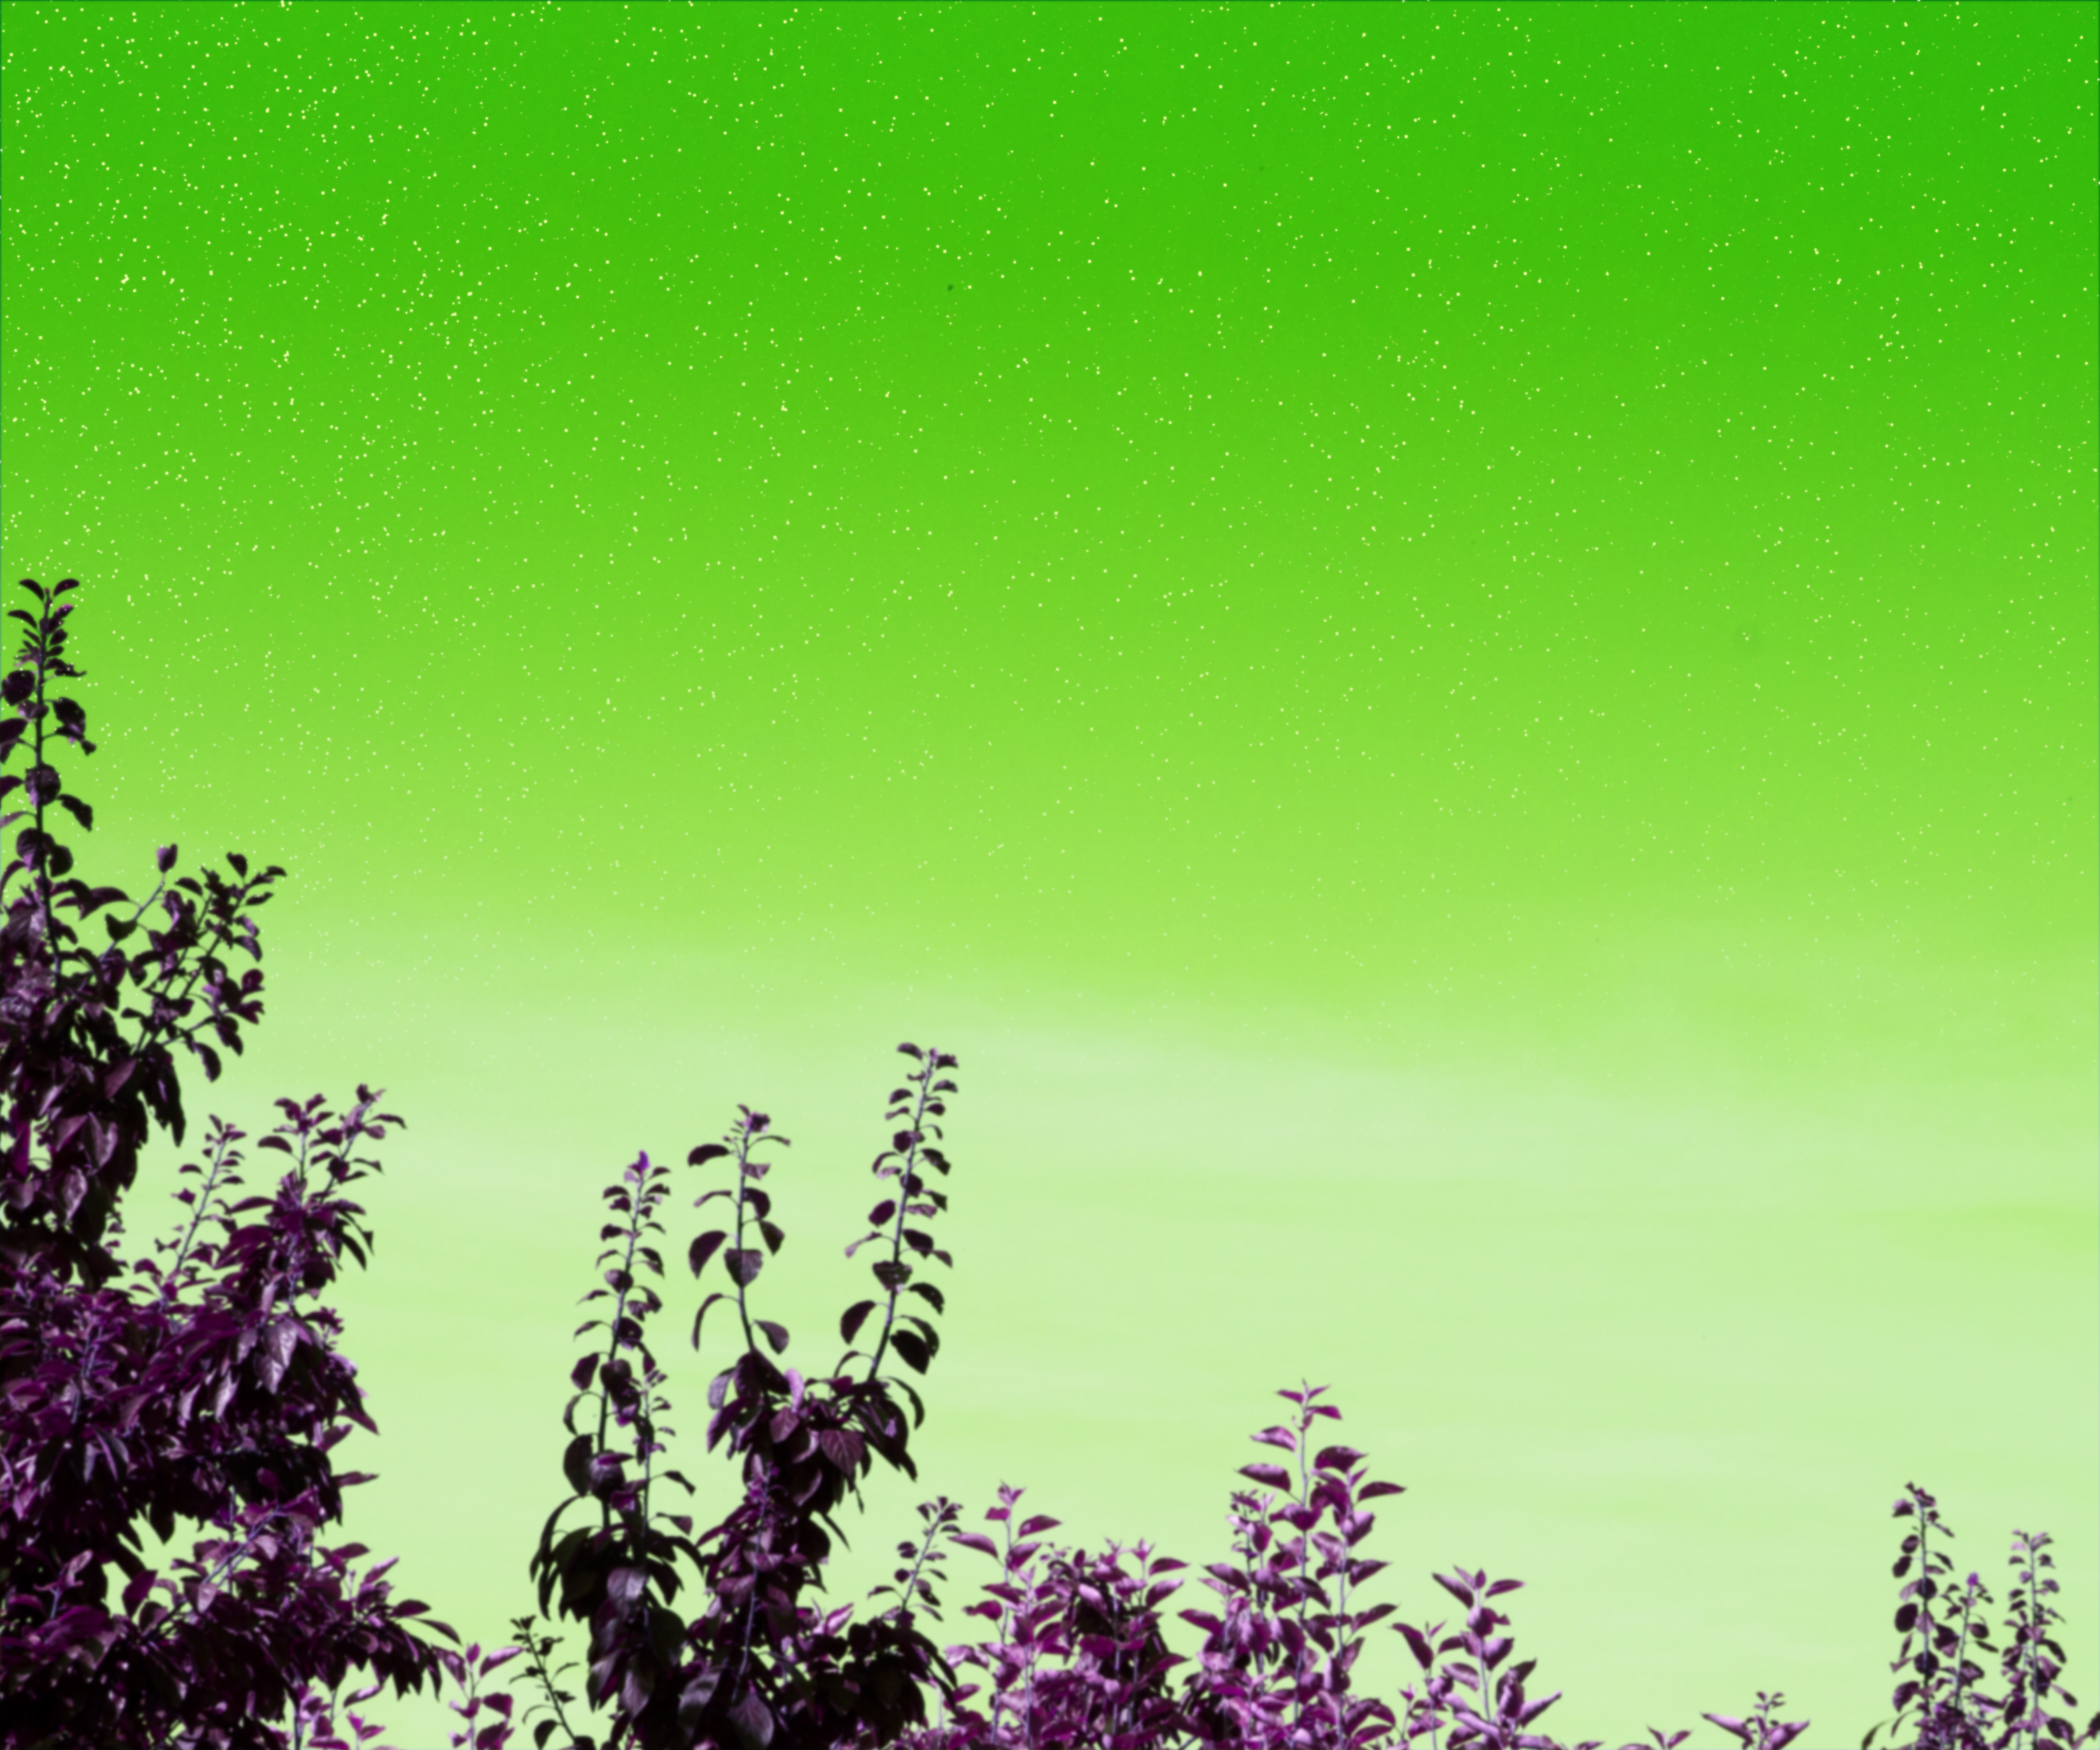
sky, background, blue, nature, white, weather, cloud, cloudscape, light, summer, color, day, cloudy, sunlight, beauty, space, beautiful, heaven, air, environment, view, high, bright, climate, cumulus, fluffy, outdoors, pattern, clear, sunny, landscape, meteorology, sun, ozone, scene, outdoor, scenic, freedom, season, abstract, overcast, atmosphere, clouds, stratosphere, backdrop, tranquil, wind, nobody, idyllic, daytime, ecoregion, natural landscape, People in nature, natural environment, rectangle, aurora, grass, atmospheric phenomenon, biome, horizon, astronomical object, terrestrial plant, Tints and shades, tree, calm, magenta, forest, star, science, slope, grassland, art, twig, meteorological phenomenon, darkness, tropical and subtropical coniferous forests, flowering plant, evening, night, celestial event, fir, visual arts